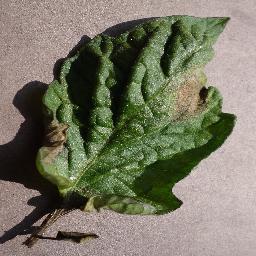
Label: Tomato___Late_blight